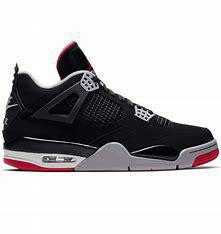
Brand: Jordan
Model: 4 Retro